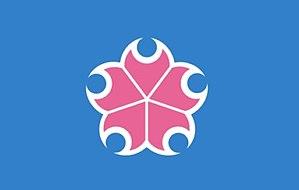
Motoyama est un bourg du district de Nagaoka, dans la préfecture de Kōchi au Japon.